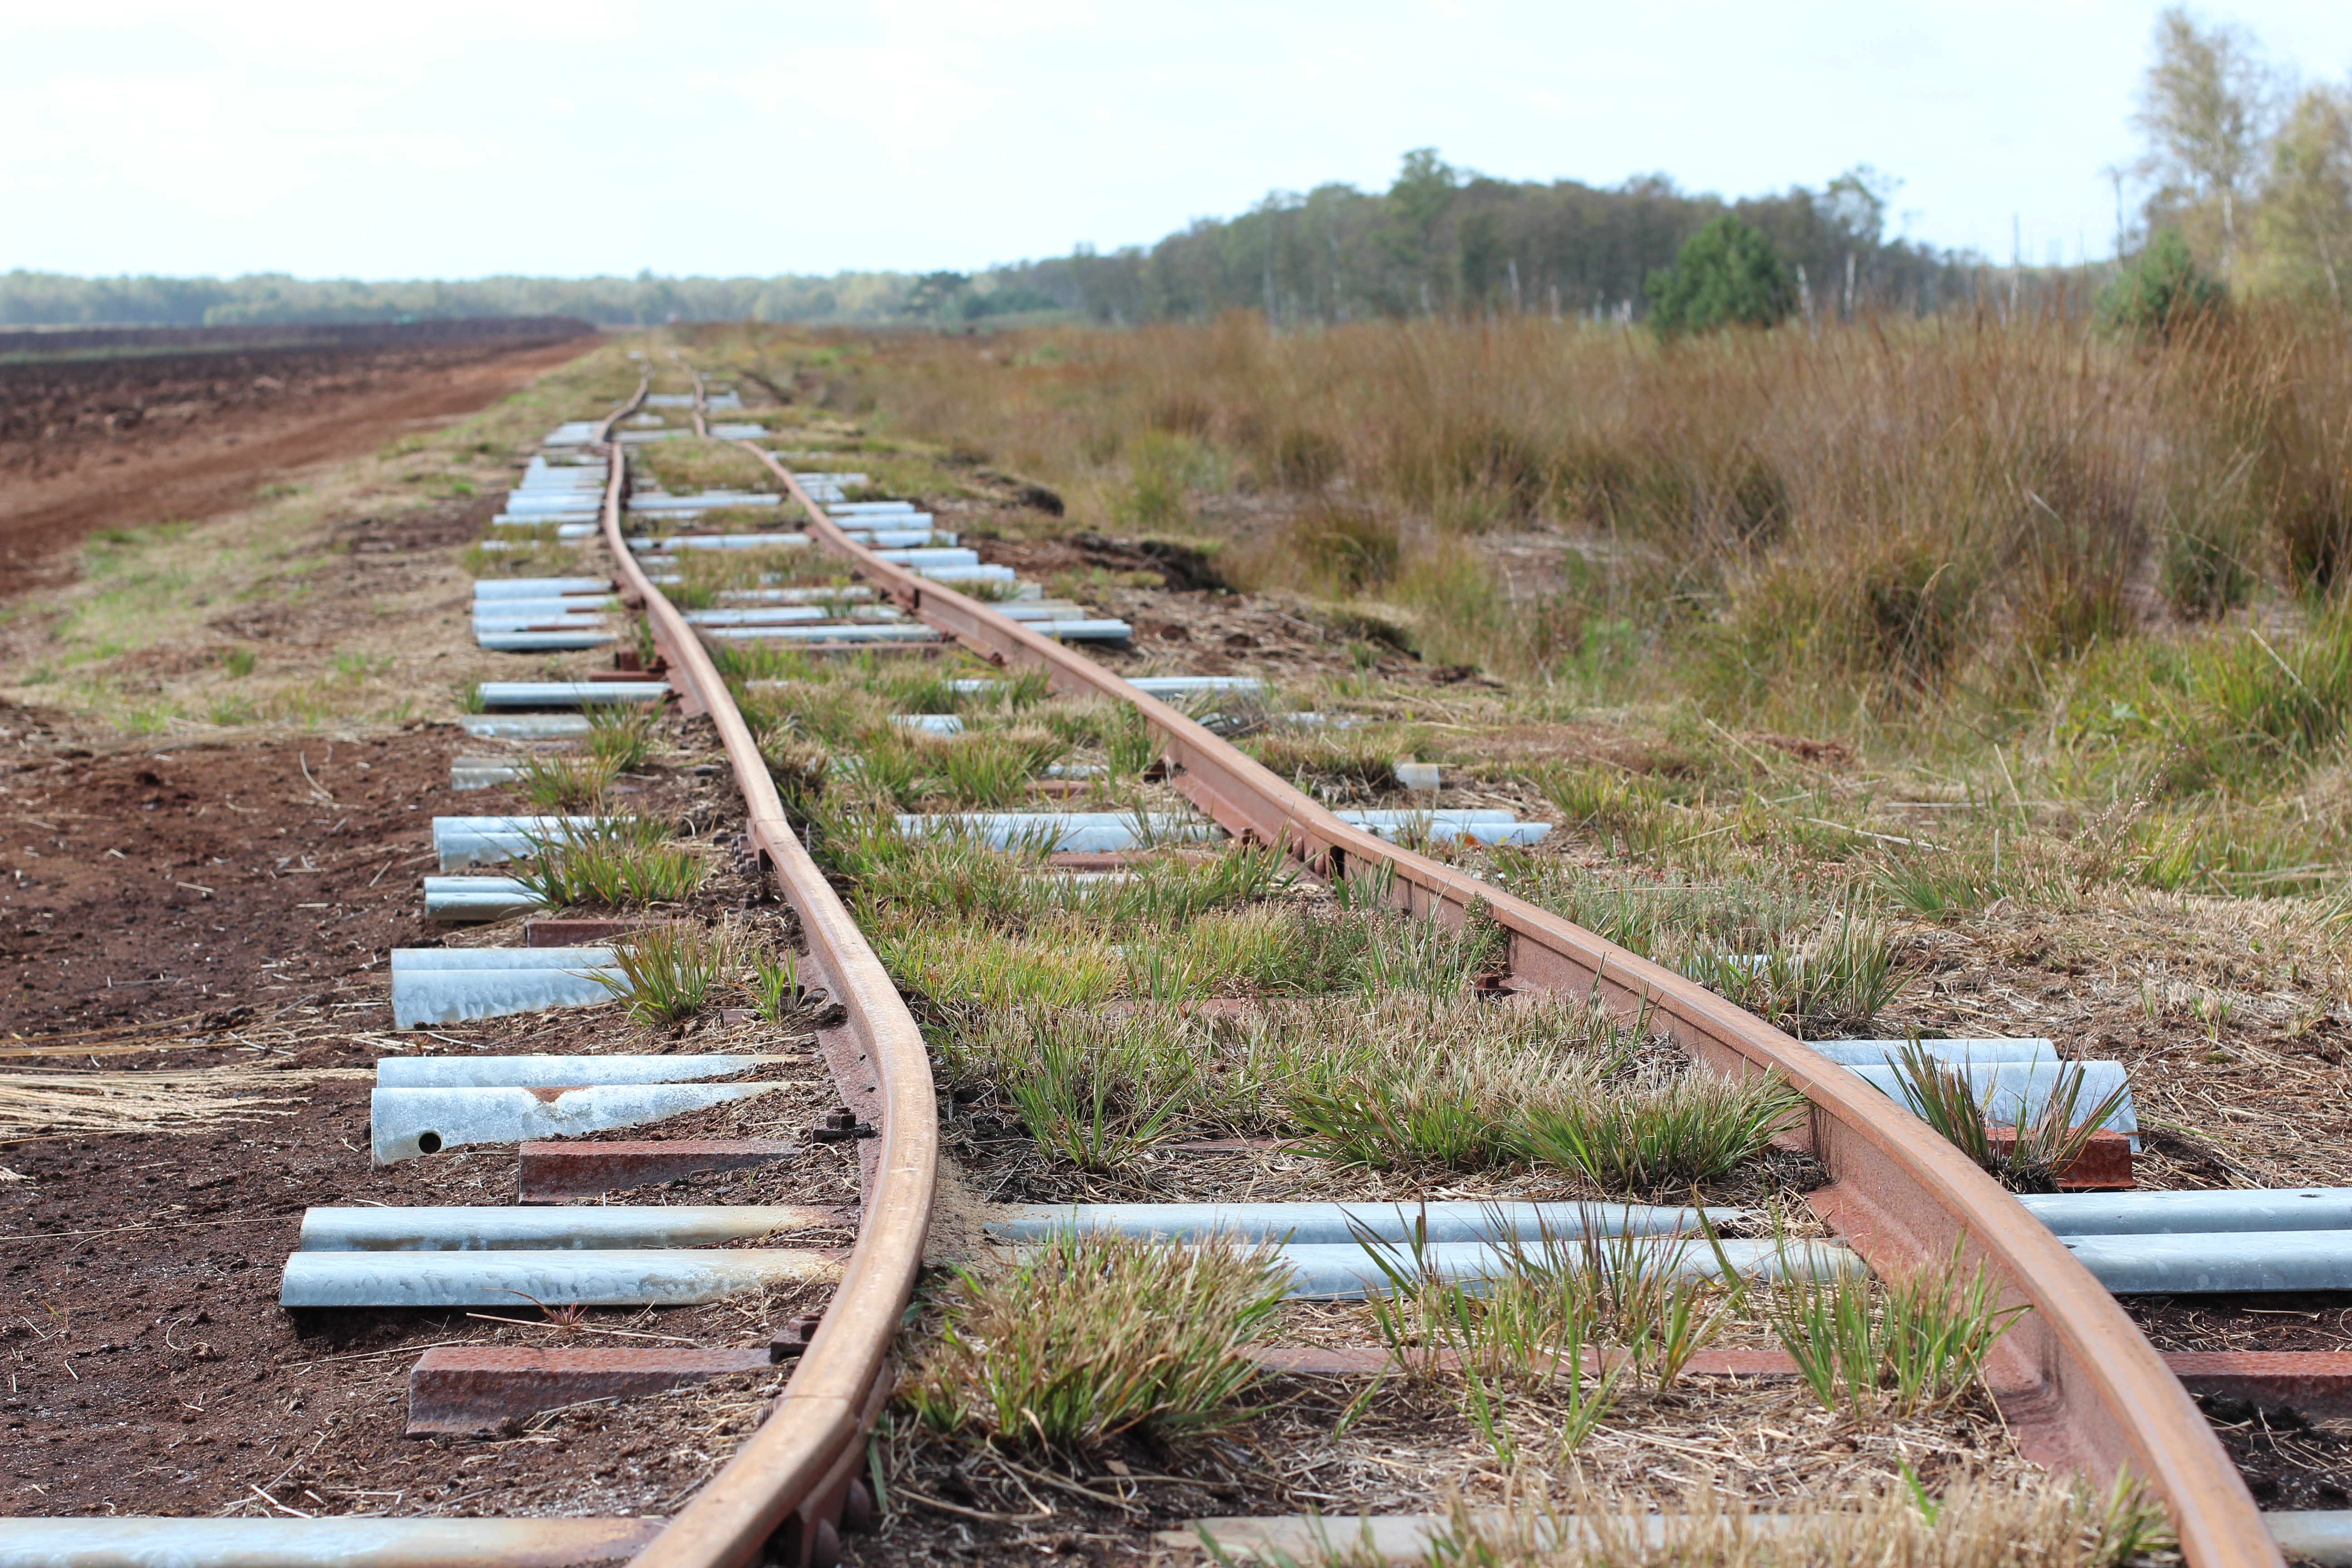
nature, track, transport, vehicle, soil, endless, waterway, wetland, seemed, rail transport, track bed, railway rails